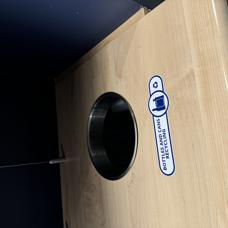
Label: recycling